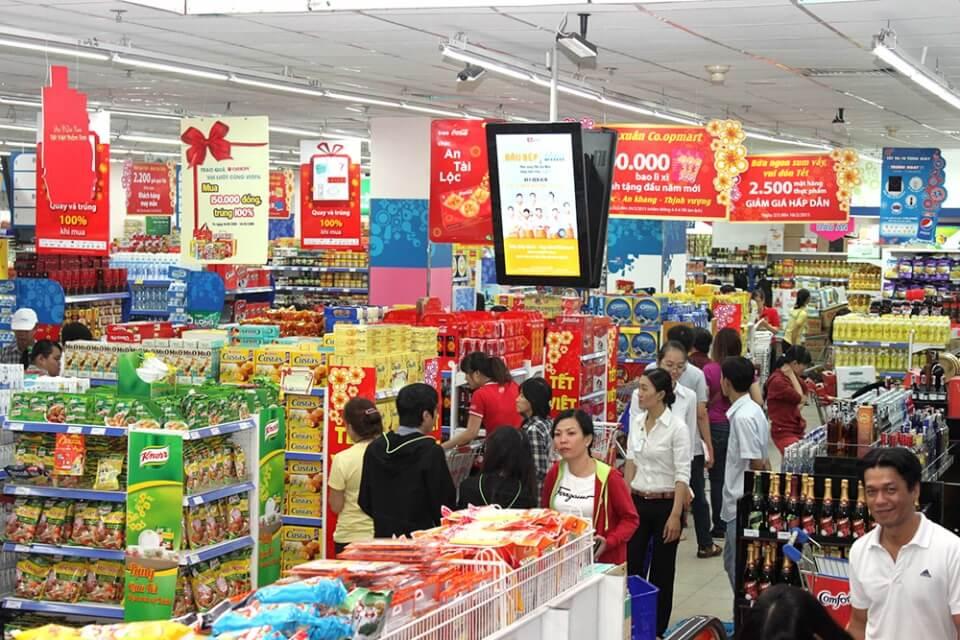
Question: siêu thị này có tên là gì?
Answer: siêu thị có tên là coopmart